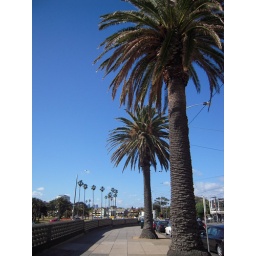
Plam trees over blue sky